Sara Duterte

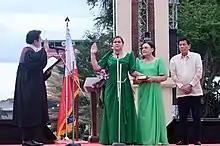
Duterte taking her oath of office before Associate Justice Ramon Paul Hernando in Davao City on June 19, 2022, with her parents Elizabeth Zimmerman and outgoing President Rodrigo Duterte as witnesses

On November 13, she filed her candidacy for Vice President of the Philippines under Lakas–CMD for the 2022 Philippine vice presidential election. She said this was to meet her supporters halfway, who had been previously asking her to run for president, and credited Senator Imee Marcos with convincing her to run for the position. She was then adopted and endorsed by Partido Federal ng Pilipinas as the running mate of former senator Bongbong Marcos, and soon afterwards was endorsed by the PRP. Their alliance was named UniTeam.